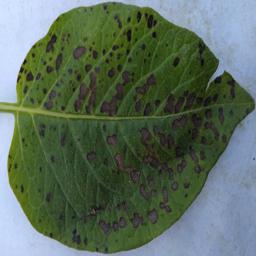
Etiqueta: Tizon_Temprano